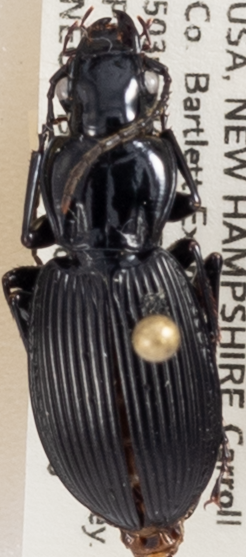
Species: Pterostichus lachrymosus
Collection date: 2021-06-16
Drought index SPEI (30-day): -2.09
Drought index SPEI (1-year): -1.13
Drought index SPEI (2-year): -0.8